Hans Peter L'orange (officer)

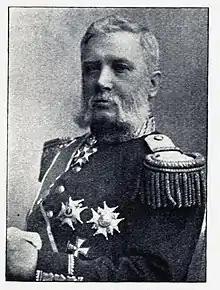
Hans Peter L'orange

Hans Peter L'orange (8 September 1835 – 1907) was a Norwegian military officer. He was the Commanding General in Norway from 1897 to 1903.